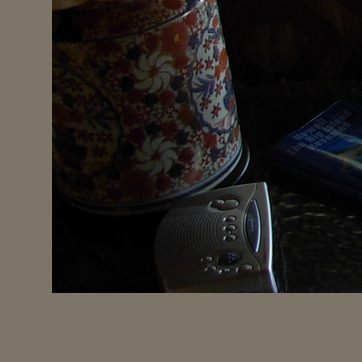
Material: ceramic